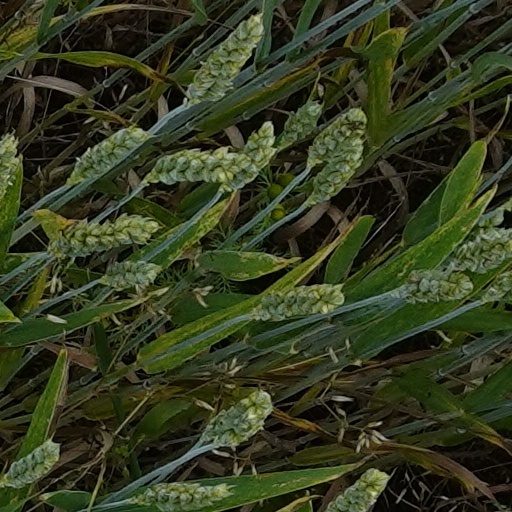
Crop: wheat